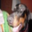
Label: dog